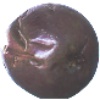
Label: passion_fruit